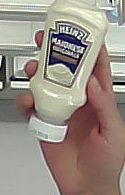
Product: heinz_mayo